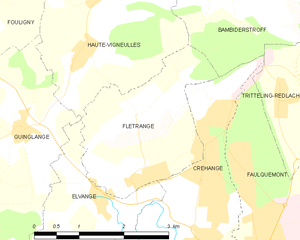
Flétrange est une commune française située dans le département de la Moselle et le bassin de vie de la Moselle-est en région Grand Est.